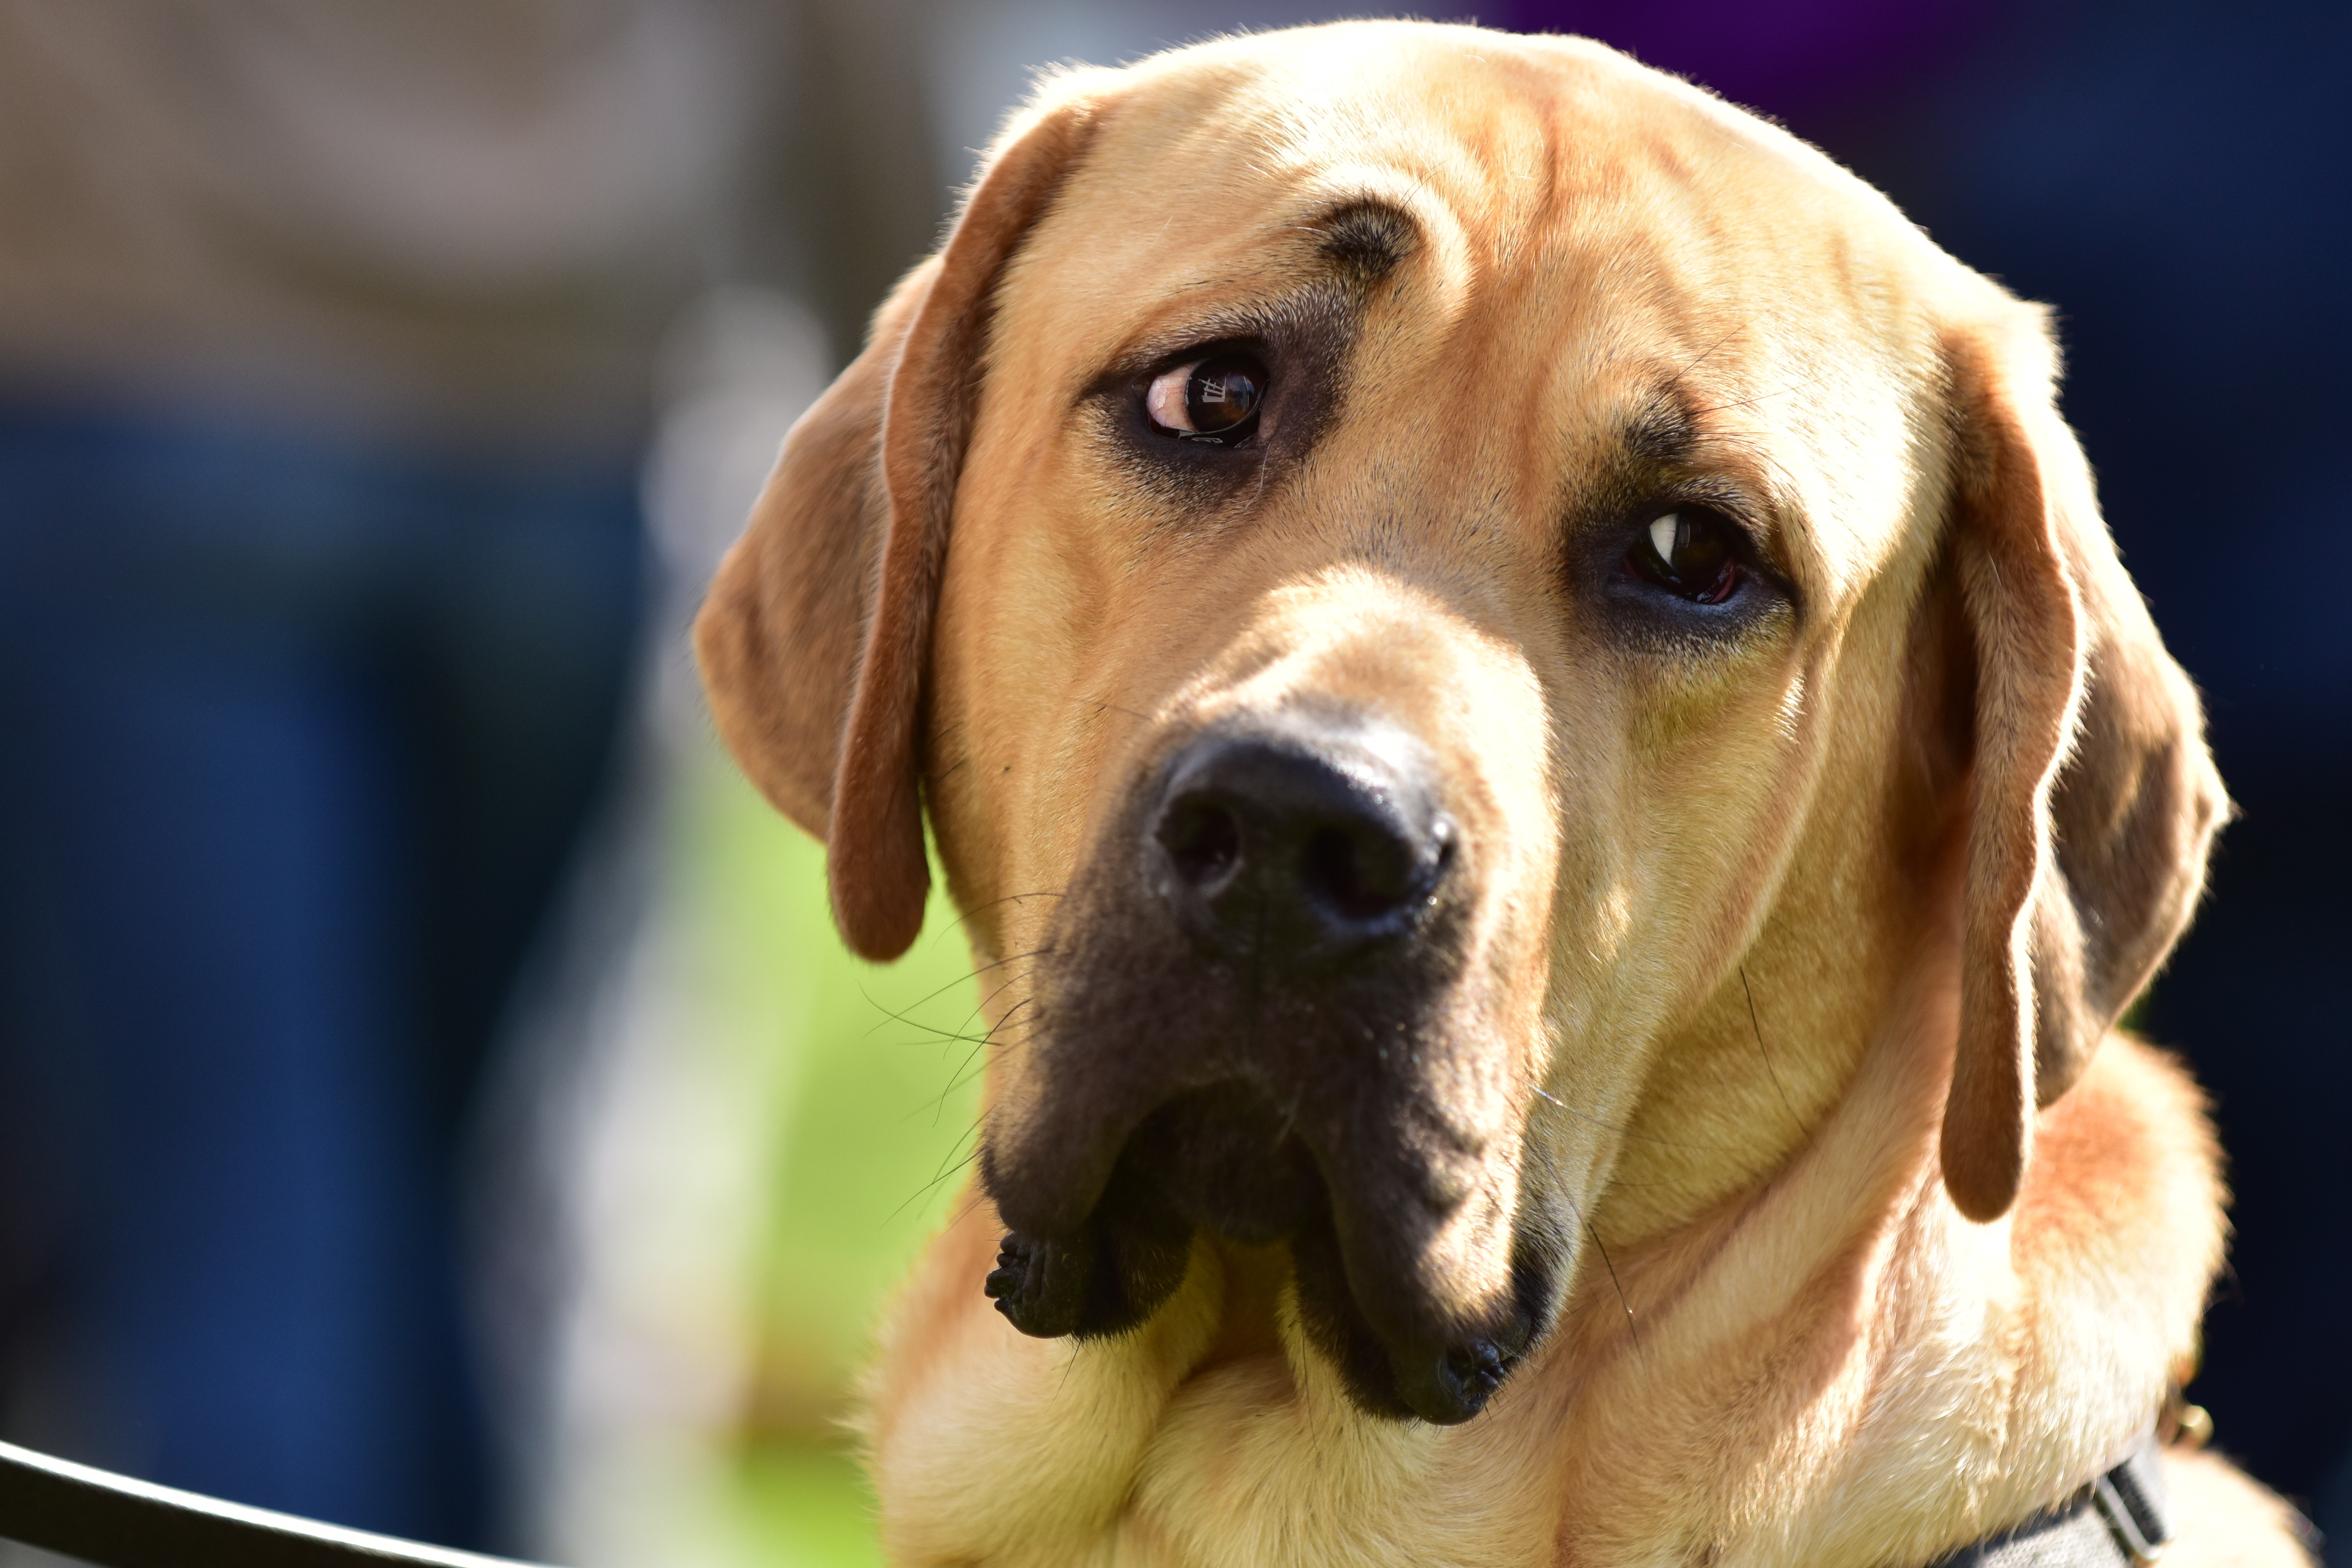
dog, canine, looking, pet, portrait, mammal, yellow, hound, nose, eyes, snout, head, vertebrate, domestic, labrador, harrier, dog breed, lab, dog like mammal, dog crossbreeds, american foxhound, broholmer, redbone coonhound, coonhound